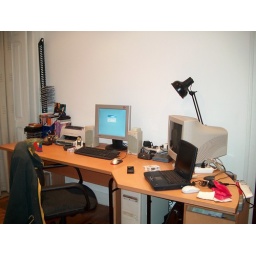
The desk at home back in the quiet days...